Sekenre: The Book of the Sorcerer

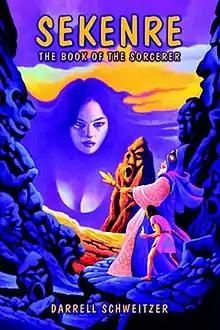

Sekenre: The Book of the Sorcerer is a collection of fantasy short stories by American writer Darrell Schweitzer featuring his dark fantasy protagonist, the child sorcerer Sekenre, a sequel to the novel "The Mask of the Sorcerer" (1995). The book was illustrated by Stephen Fabian. It was first published as a trade paperback by Wildside Press in 2004.